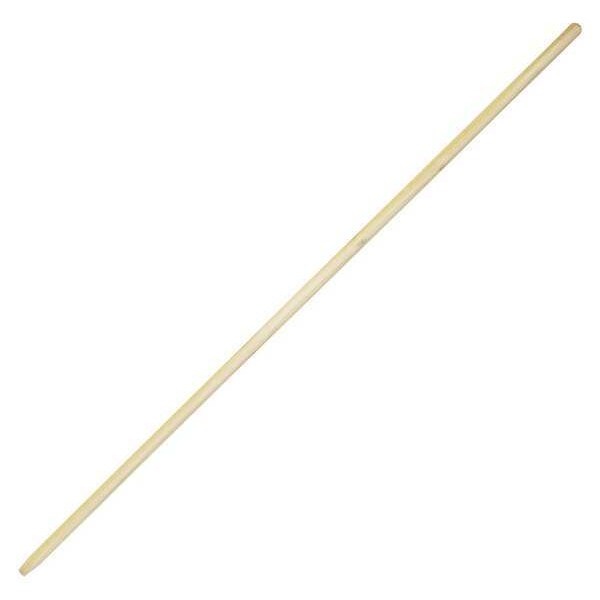
Concrete Mover Handle, Taper, Wood, 54 in
Concrete Mover Handle, Size 1-1/8 x 54 In., Width (In.) 1-1/8, Length (In.) 54, Wood, Taper Fit, For Use With Mfg. No. CC105-01, CC106-01, CC904-01 Concrete Movers and Placers graingerSKU: 21YH09, mscSKU: , zoro_no: G5189466, mongo_id: 65bbe84c22d7a989a98eb5de
Brand: KRAFT TOOL
Category: Hardware > Tools > Grips > Handlebar Grips